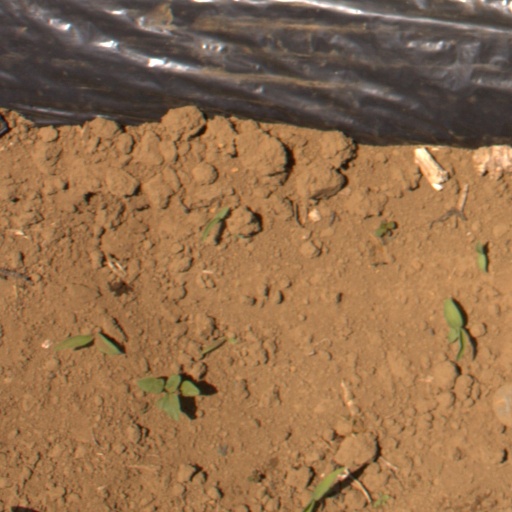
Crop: Jerusalem artichoke